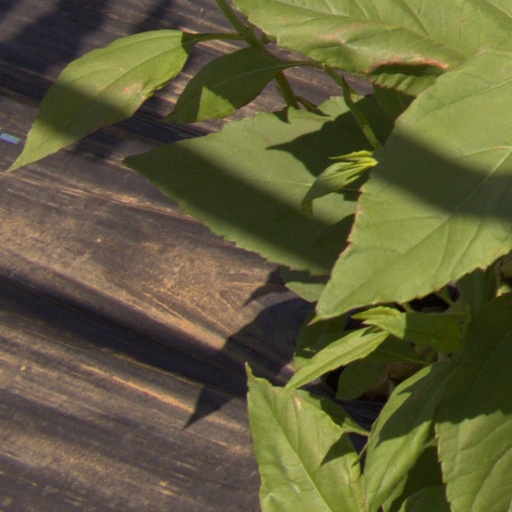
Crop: Jerusalem artichoke